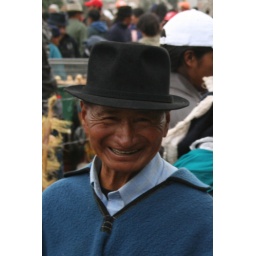
We came across this happy looking man during a visit to the animal market in Otavalo, Ecuador.